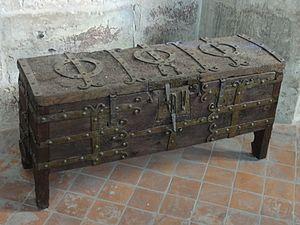
Coffre de la fabrique du trésor de l'église, datant du Moyen Âge.
L'histoire du mobilier français est relativement riche, du fait des influences étrangères et des modes locales qui l'ont modelée.